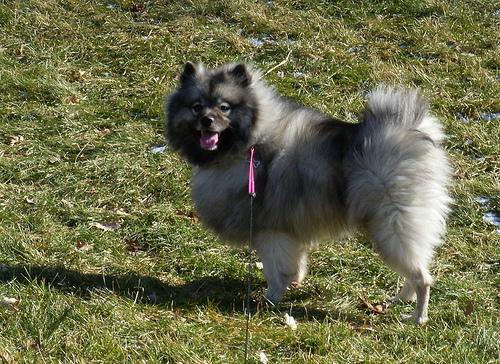
Breed: keeshond